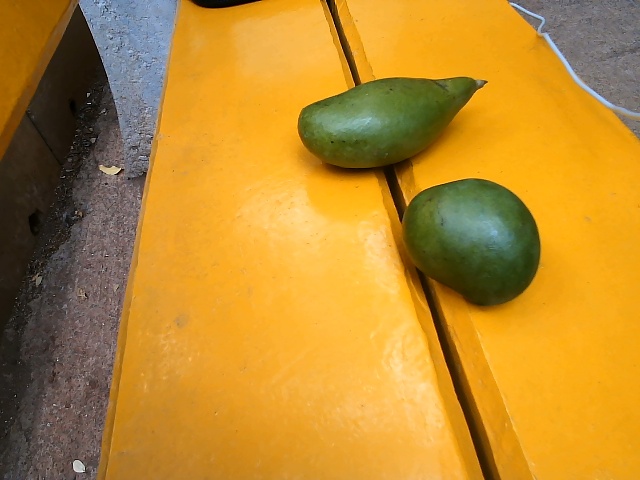
Label: Raw_Mango